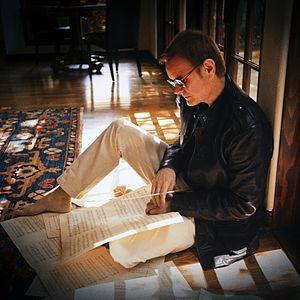
Roger Bellon est un compositeur français né à Neuilly-sur-Seine le 22 mai 1953.